George McGovern

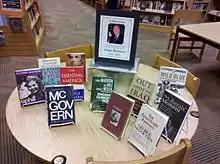
The Monmouth County Library Headquarters displayed books by and about McGovern, following his October 2012 death.

Owing to his resounding loss to Nixon in the 1972 election and the causes behind it, "McGovernism" became a label that a generation of Democratic politicians tried to avoid. In 1992, nationally syndicated "Chicago Tribune" columnist Bob Greene wrote, "Once again politicians – mostly Republicans, but some Democrats, too – are using his name as a synonym for presidential campaigns that are laughable and out of touch with the American people." Conservatives used McGovern's name as a ready synonym for what they saw as liberal failures. According to Daniel McCarthy of "The American Conservative", the Republican Party began to act after 1972 as if "every Democratic leader, no matter how Southern, how pro-war, how middle-of-the-road, is really a McGovernite. Indeed, for nearly 40 years the conservative movement has defined itself in opposition to the Democratic standard-bearer of 1972. Anti-McGovernism has come to play for the Right the unifying role that anticommunism once played, much to the detriment of older principles such as limited government, fiscal continence, and prudence in foreign policy."